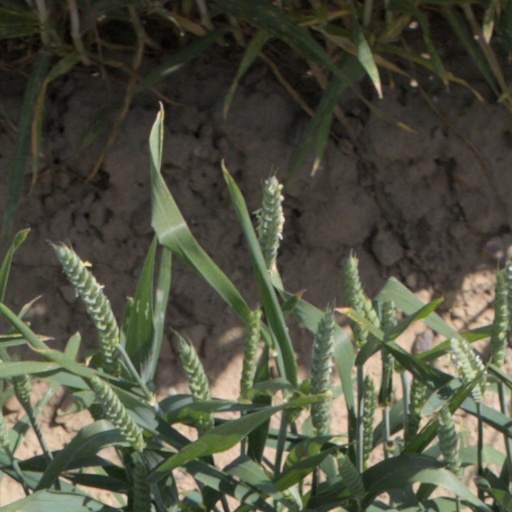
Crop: wheat